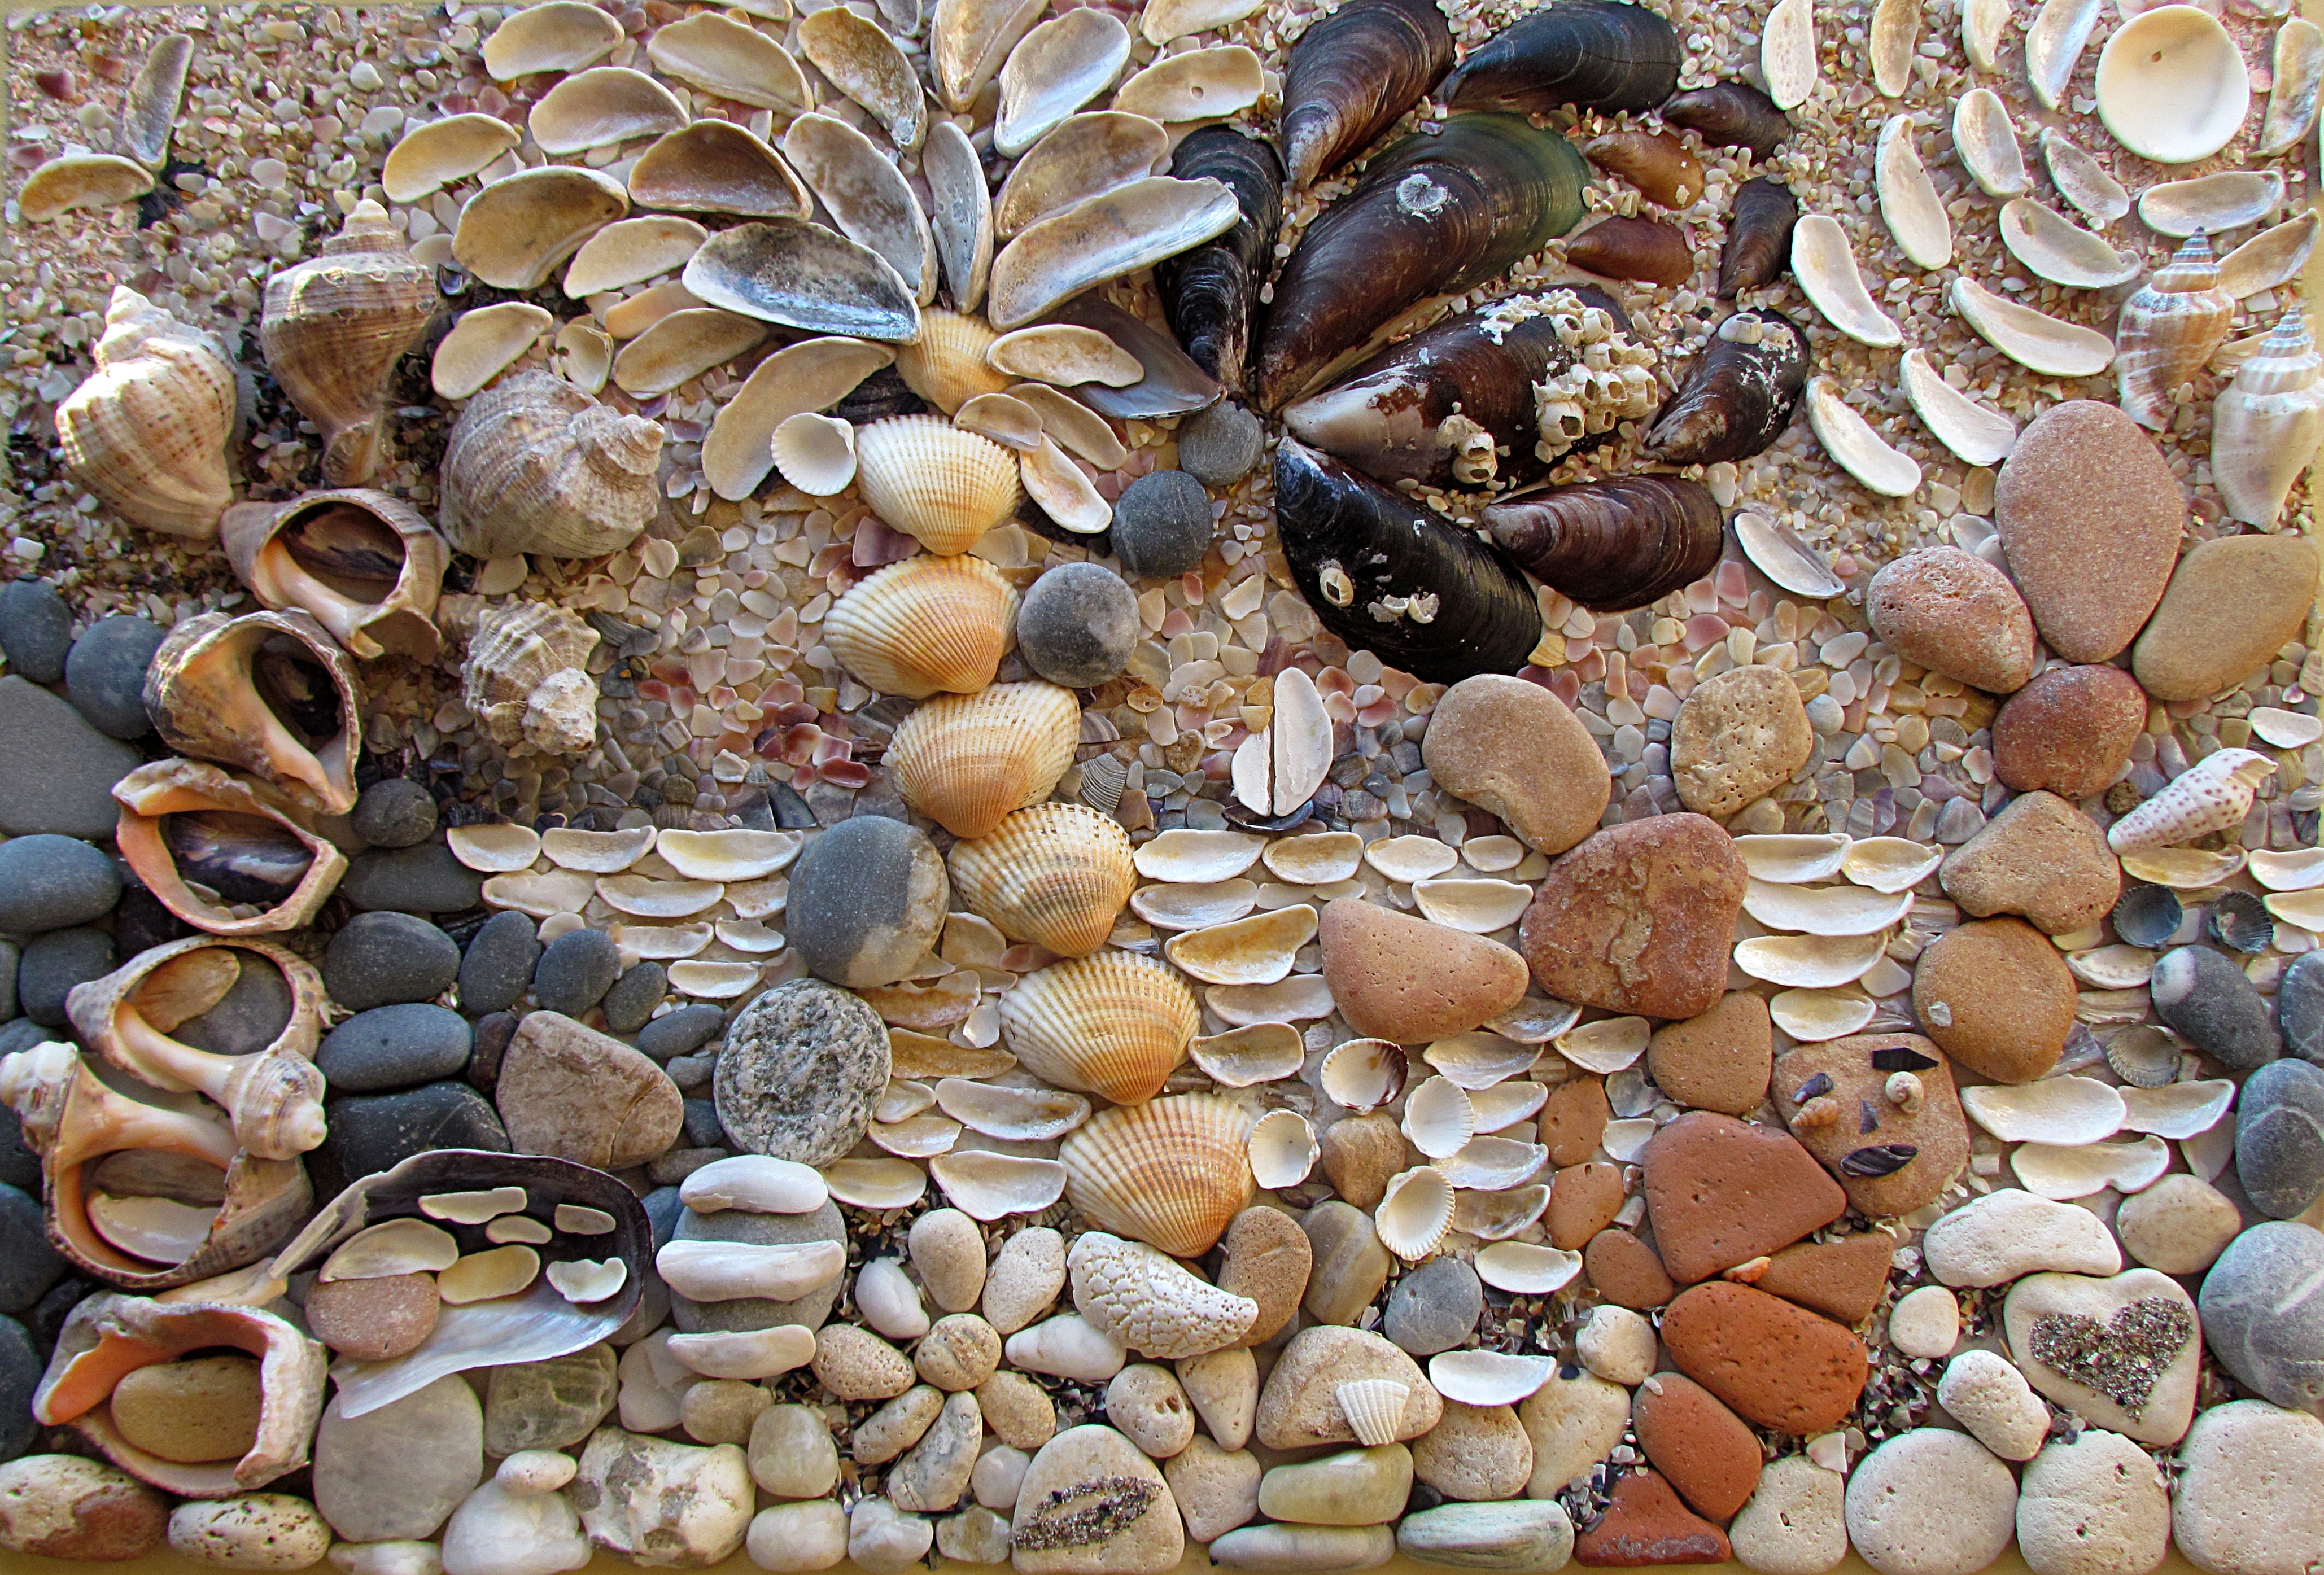
landscape, rock, wood, food, produce, pebble, memory, material, seashell, picture, sea snail, oyster mushroom, marine rakovini